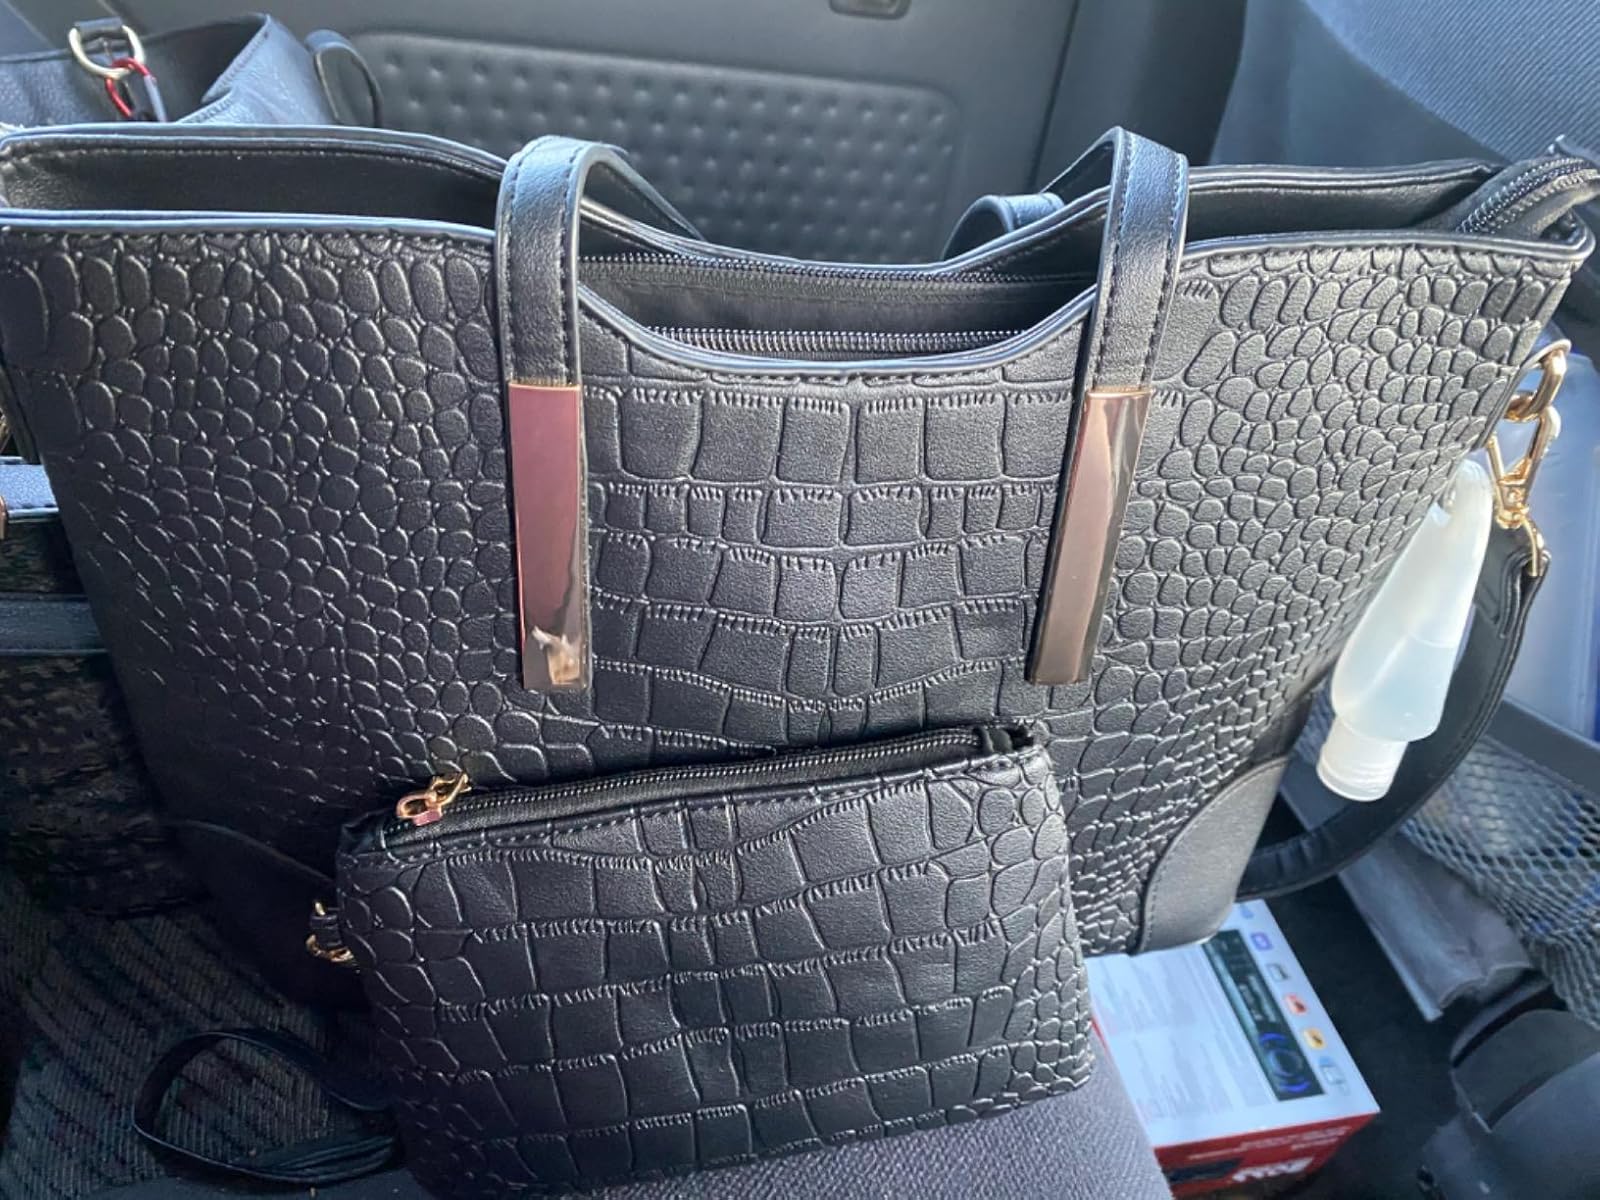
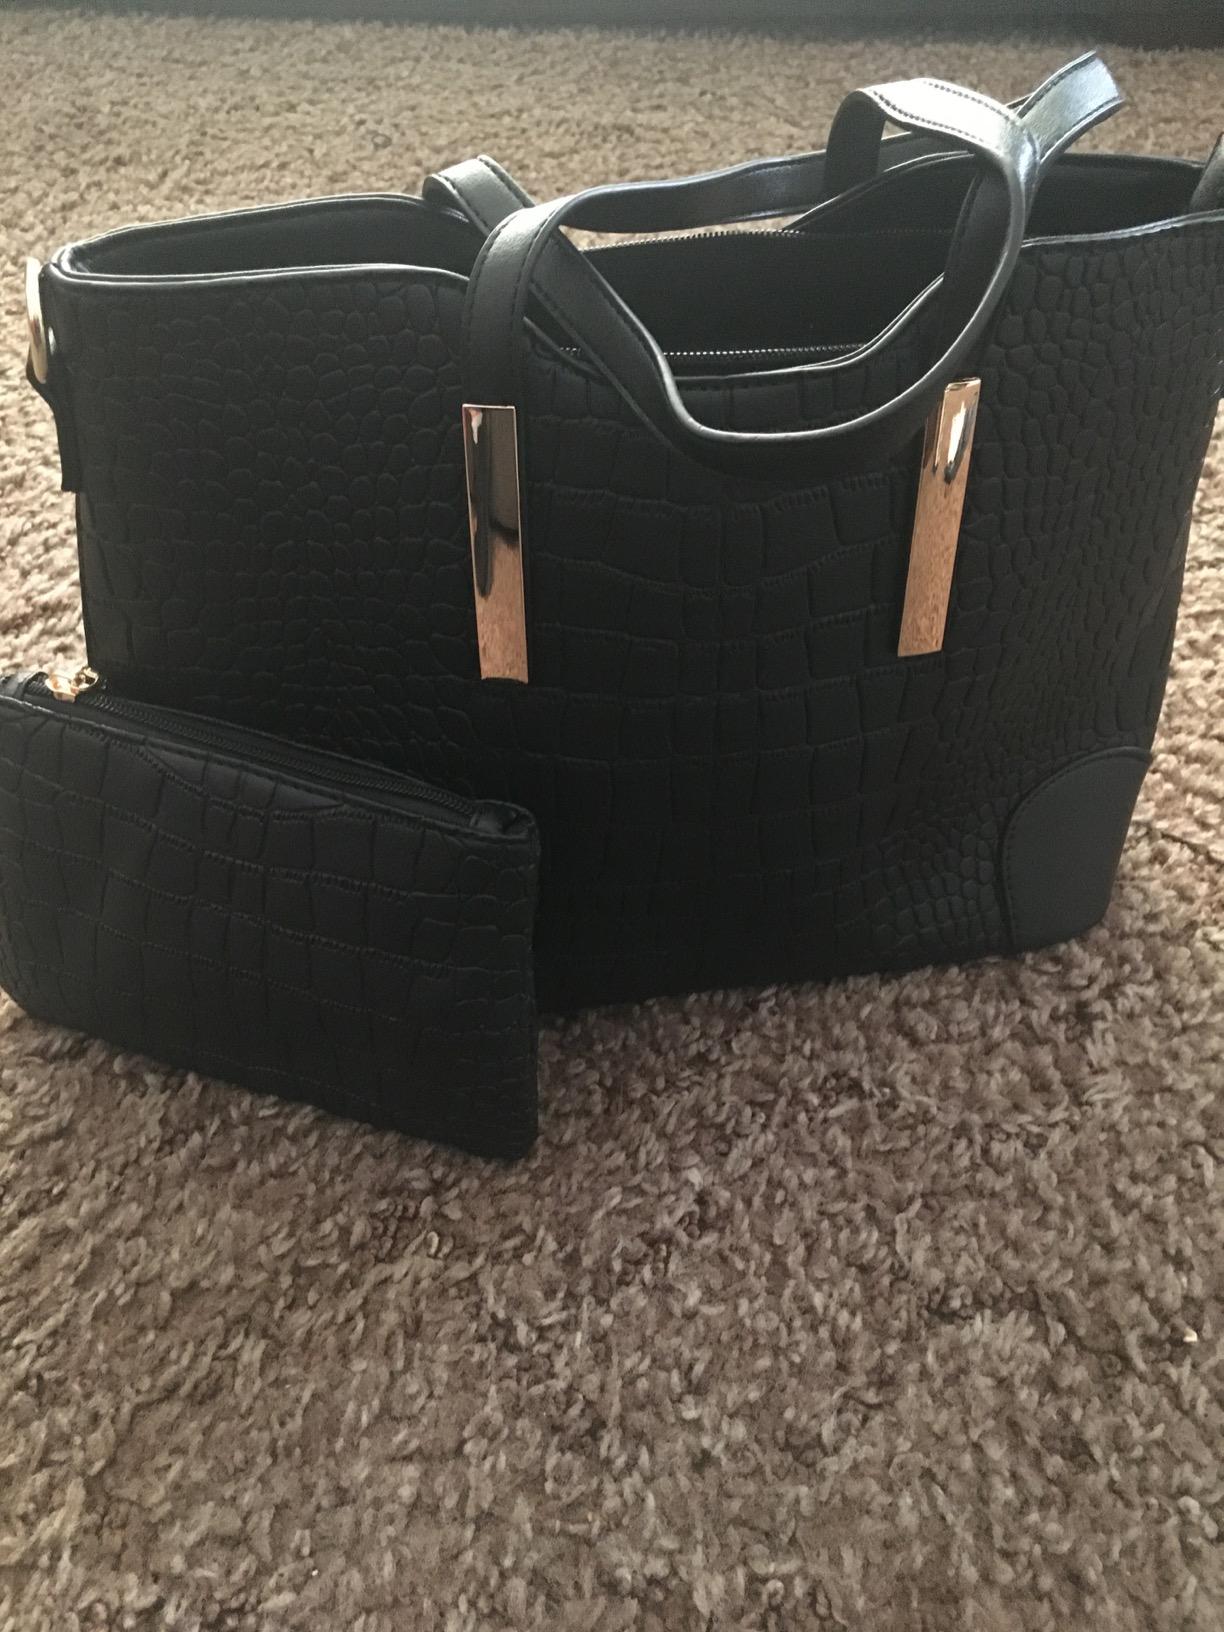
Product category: accessories_handbag
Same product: yes